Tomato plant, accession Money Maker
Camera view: horizontal (90 deg, fisheye); turntable rotation: 180 degrees
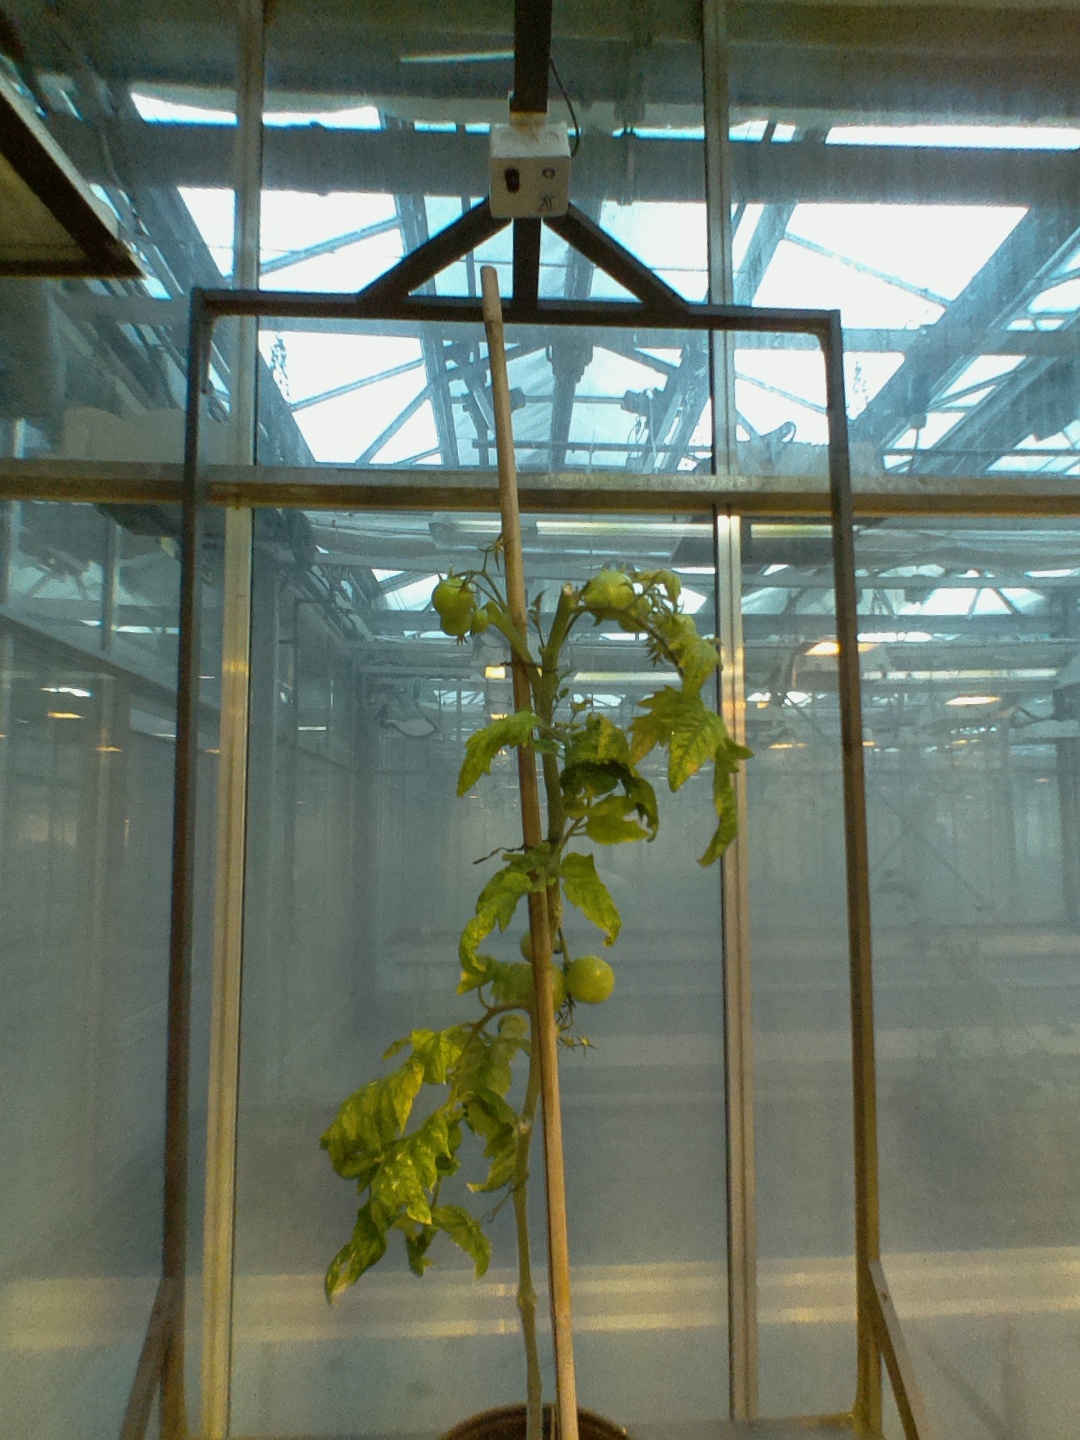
BBCH growth stage 79: 90% -100% of final fruit size